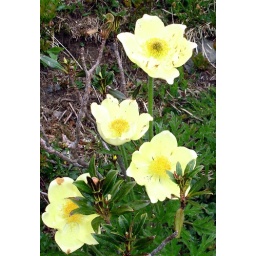
high mountains flowers in the way of Rifugio Laghi Gemelli